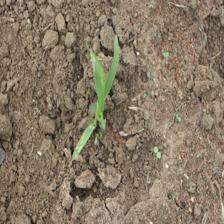
Label: Sorghum